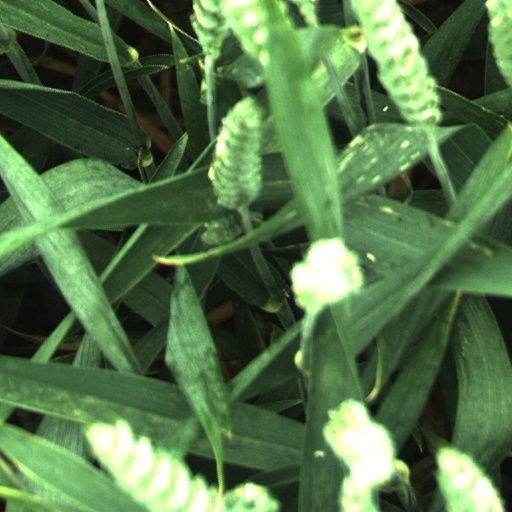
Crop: wheat